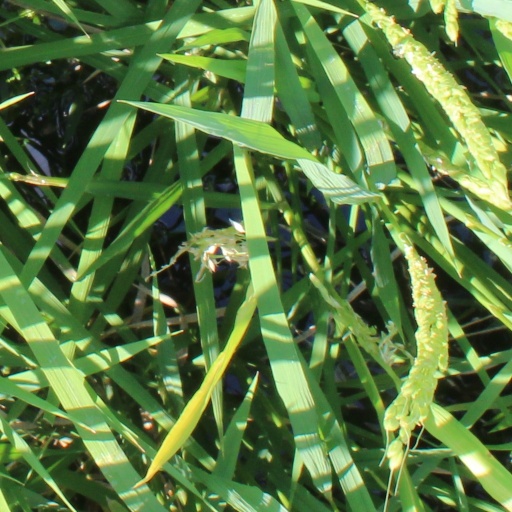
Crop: rice